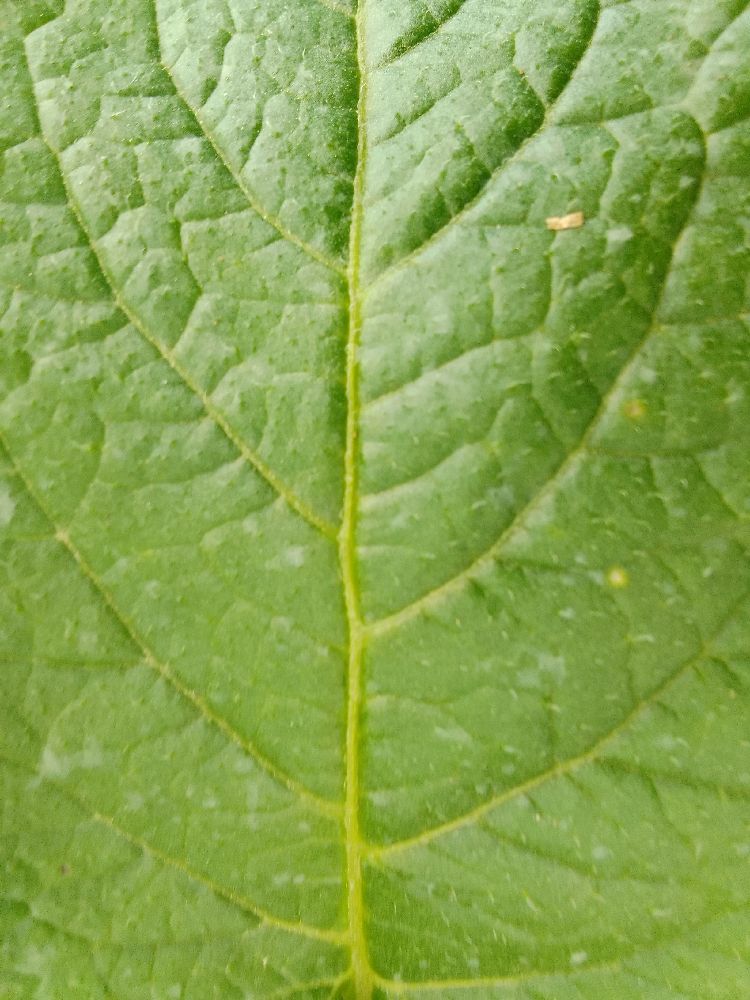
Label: Healthy